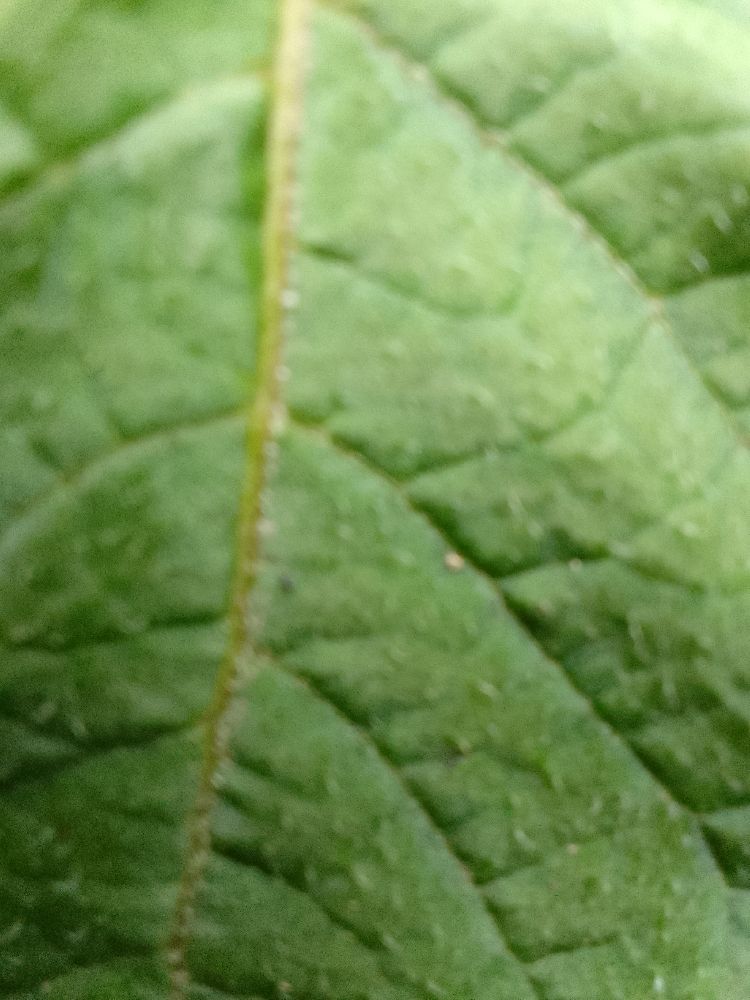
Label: Healthy